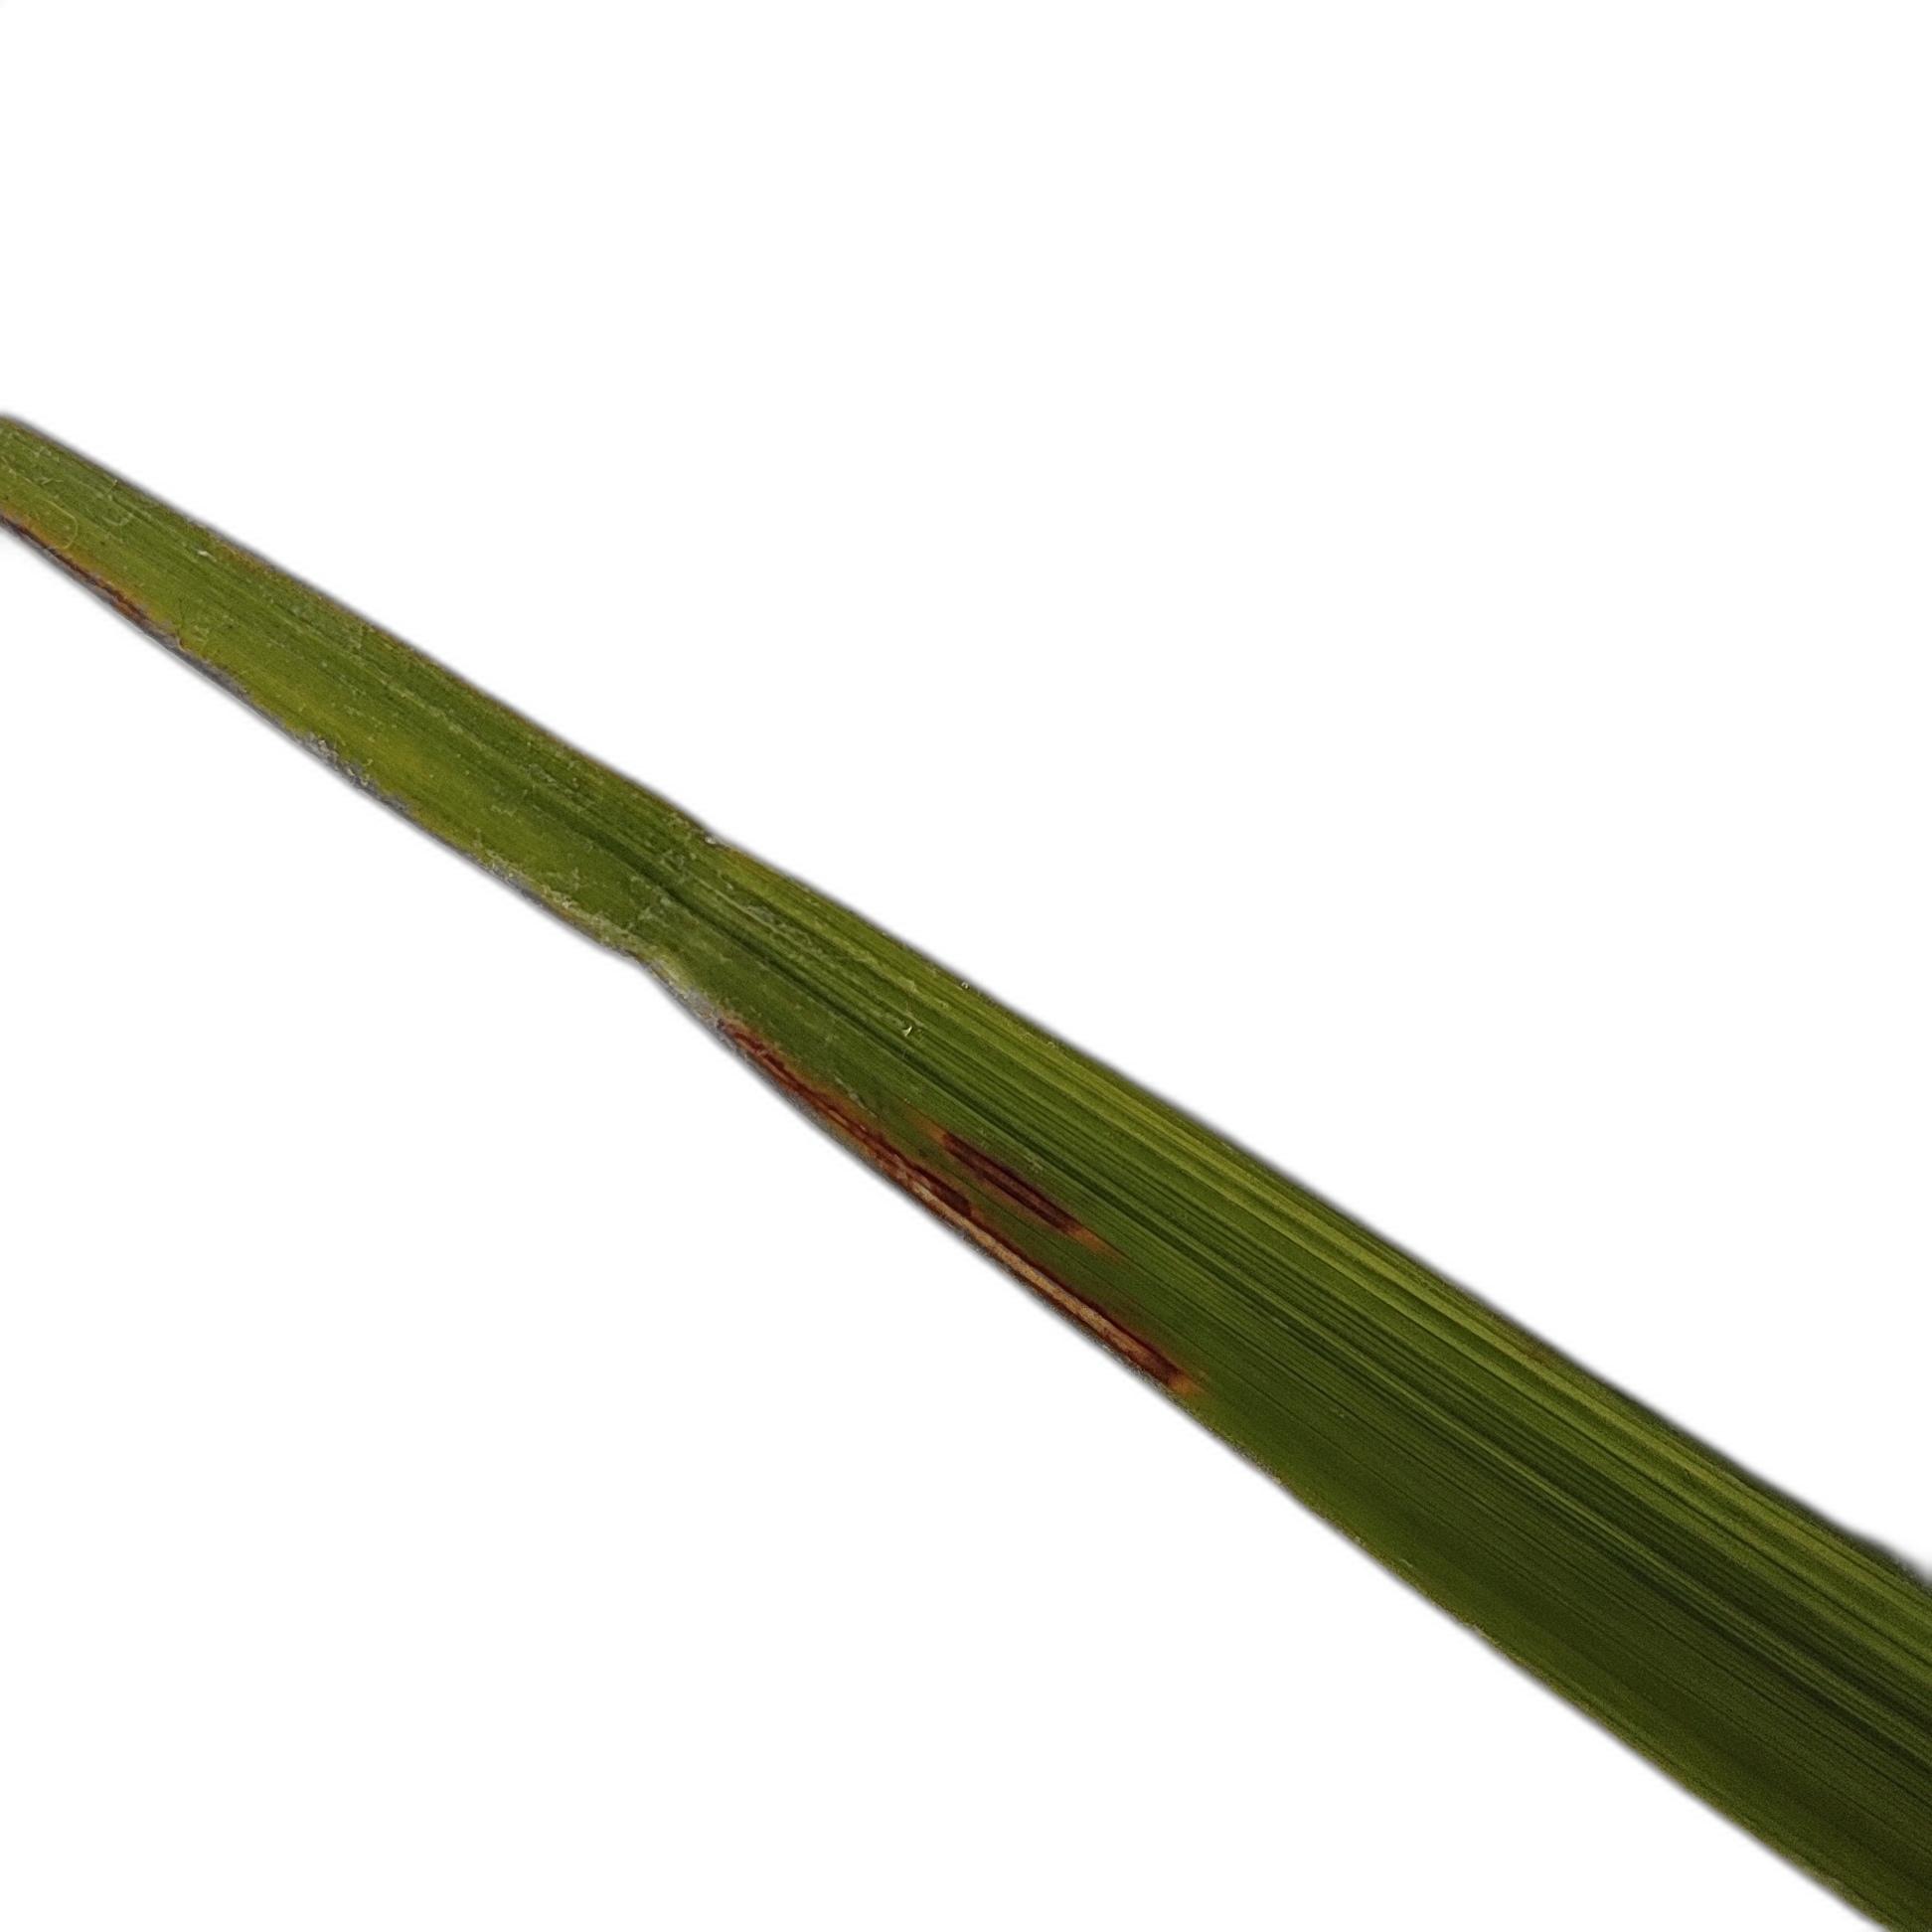
Label: Rice Blast